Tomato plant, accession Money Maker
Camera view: horizontal (90 deg, fisheye); turntable rotation: 90 degrees
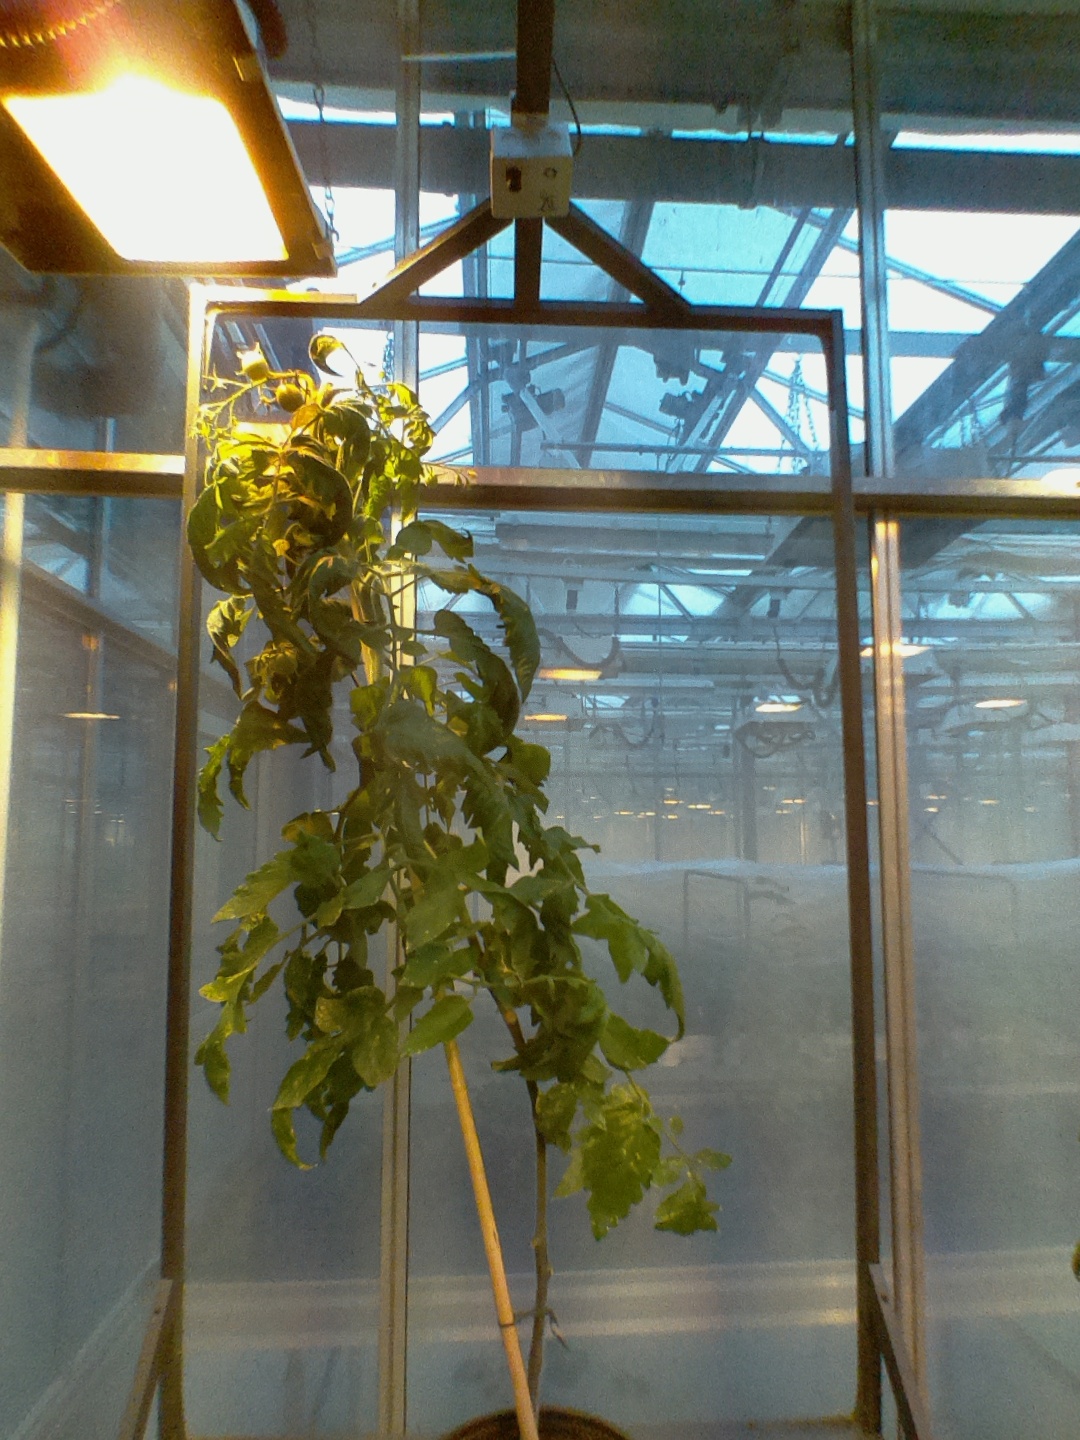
BBCH growth stage 74: 40%-50% of final fruit size